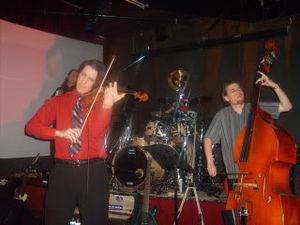
Estradasphere est un groupe indépendant de musique multi-genre de Santa Cruz en Californie. Le collectif balaie une multitude de genres musicaux, principalement la musique tzigane, le metal, le rock progressif et la musique de jeux vidéo. Le nom du groupe est un hommage à Erik Estrada, un acteur américain, principalement connu pour avoir joué dans la série télévisée CHiPs. Initialement hébergé par le label Web of Mimicry de Trey Spruance, le groupe a signé chez The End Records.